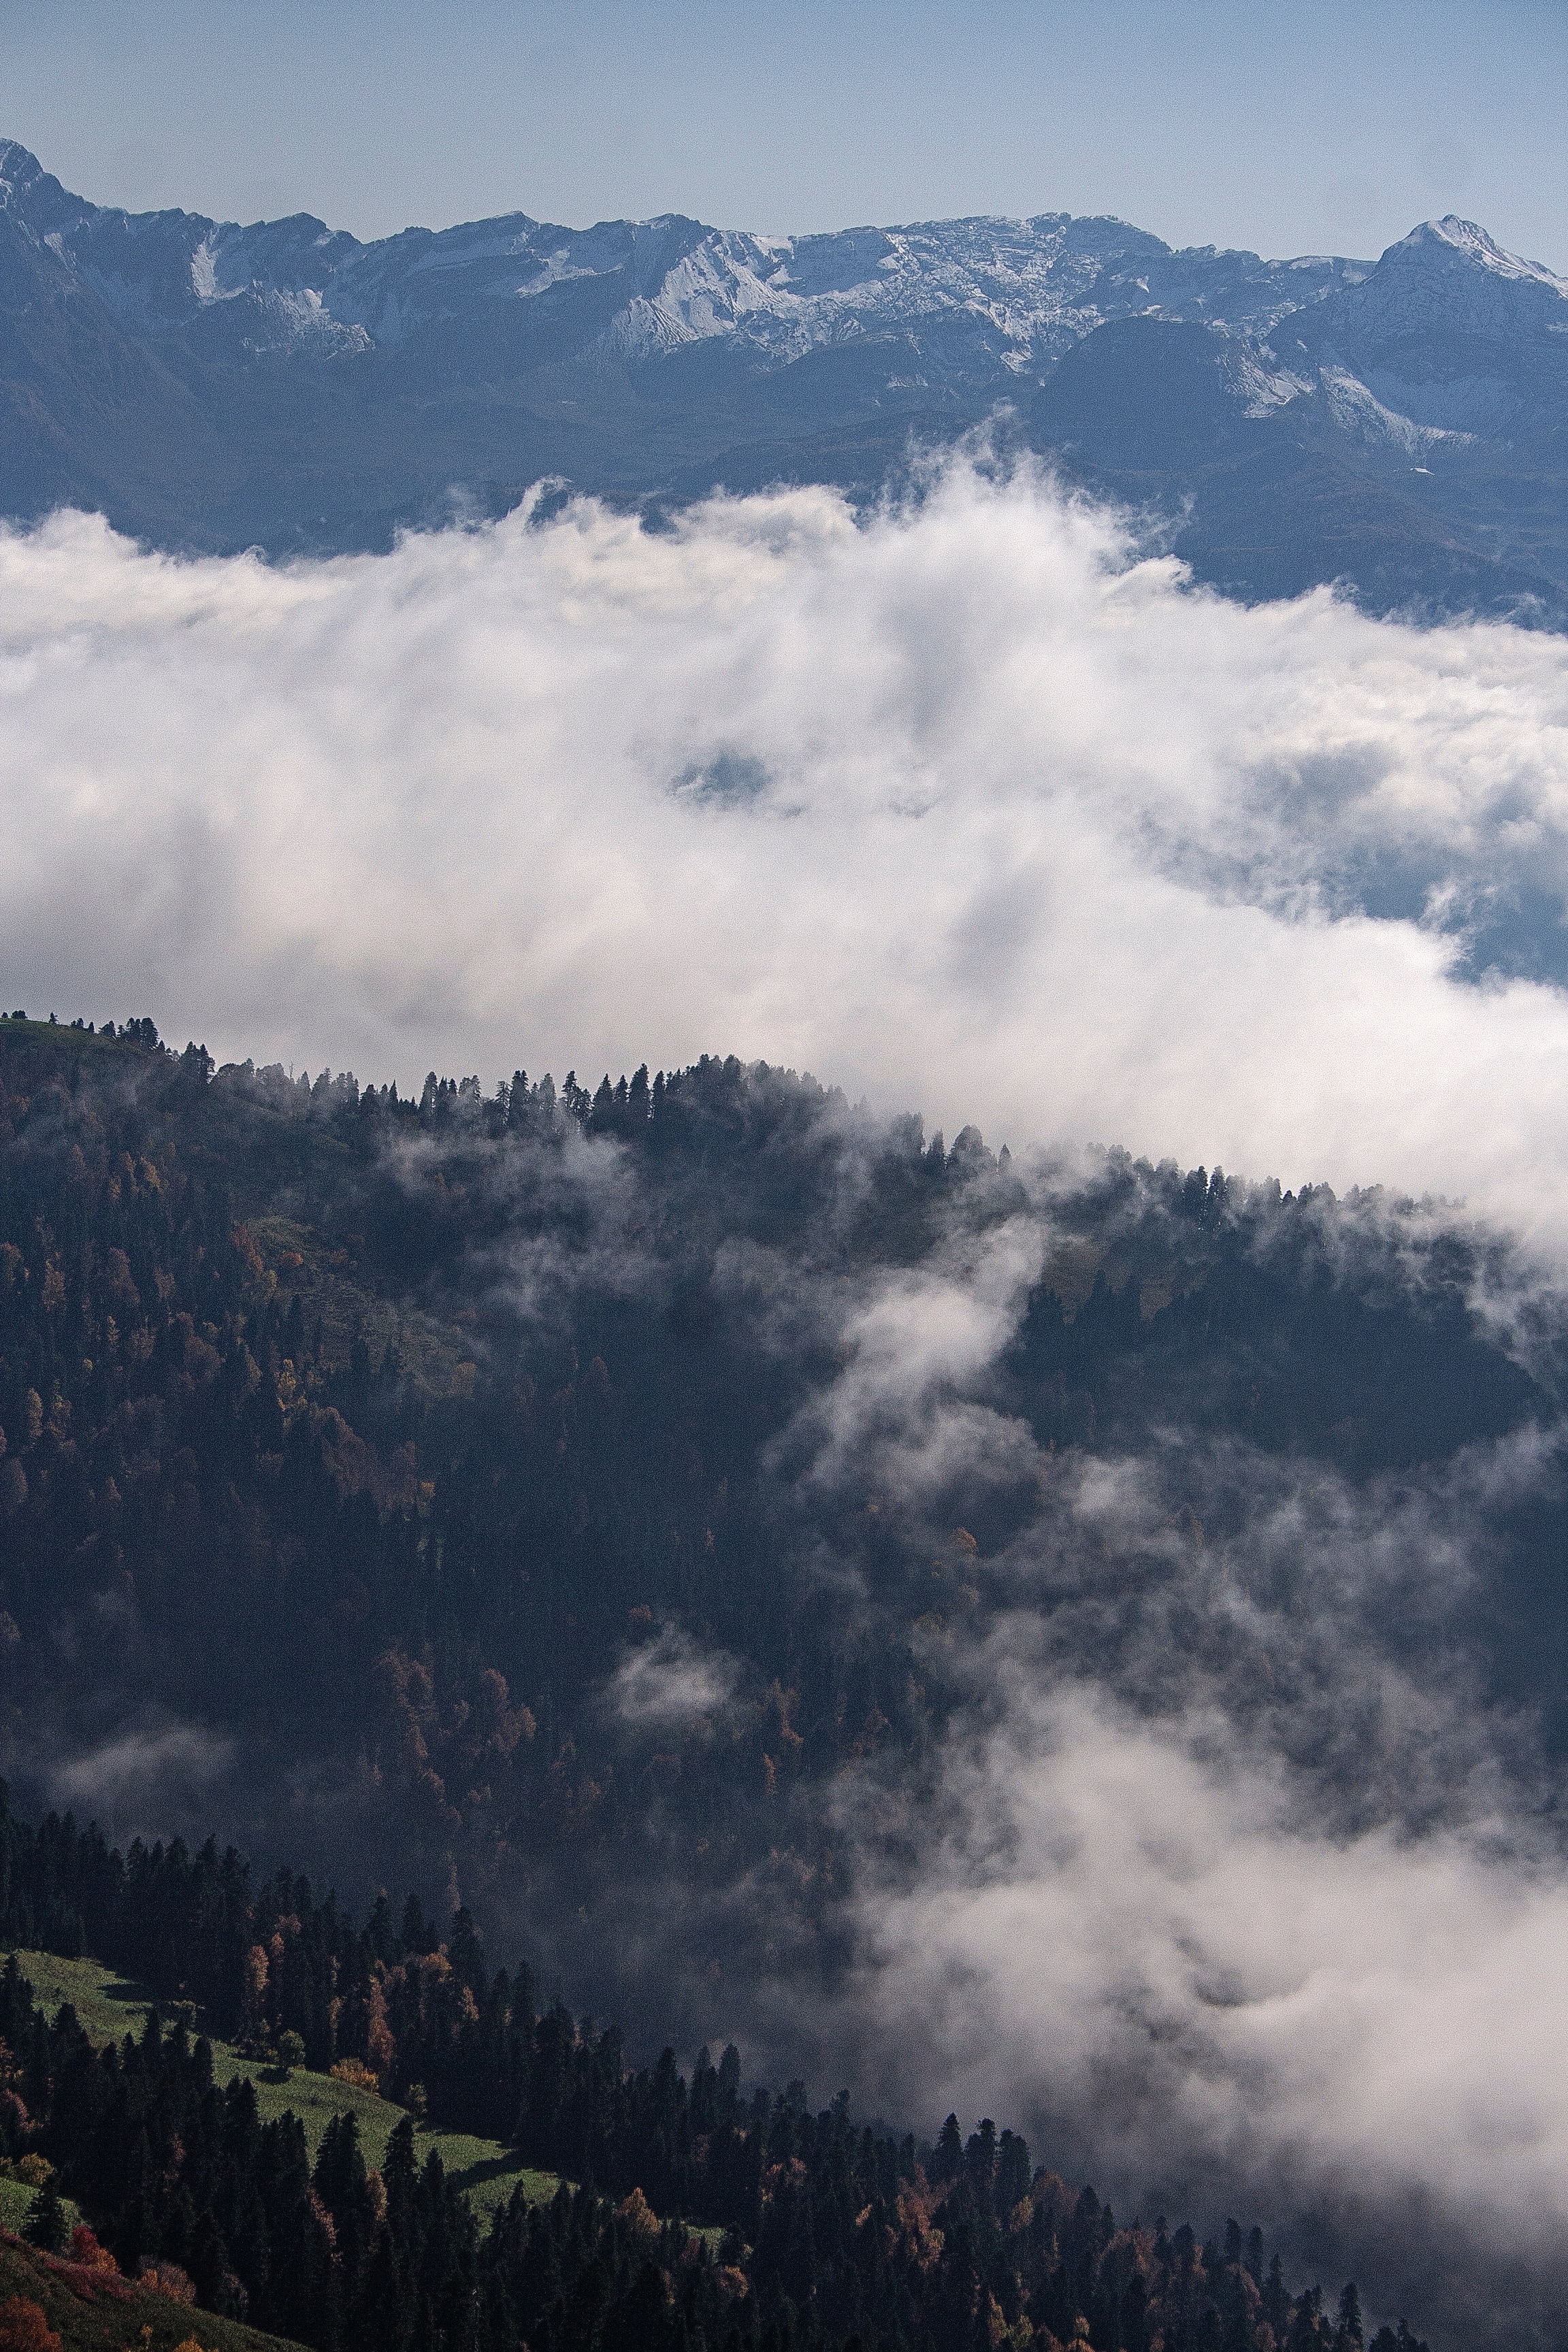
tree, nature, forest, horizon, mountain, cloud, sky, mist, sunlight, morning, hill, atmosphere, mountain range, weather, meteorological phenomenon, atmospheric phenomenon, atmosphere of earth, mountainous landforms